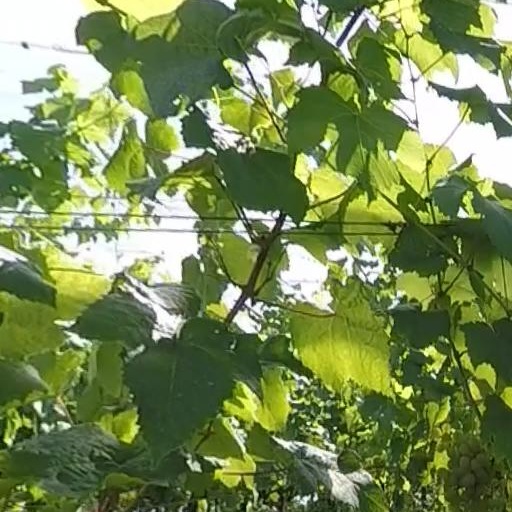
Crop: grape